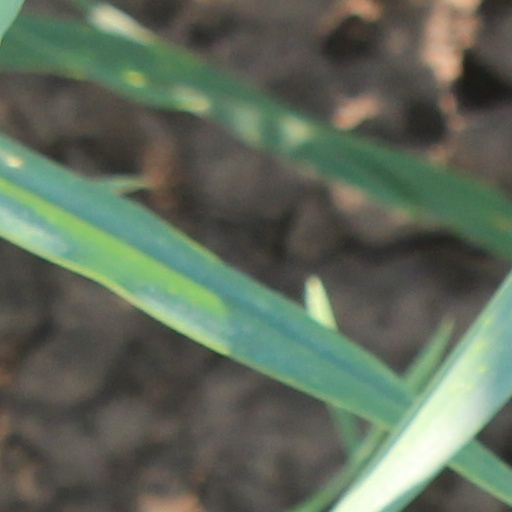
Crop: wheat